Harry Reid

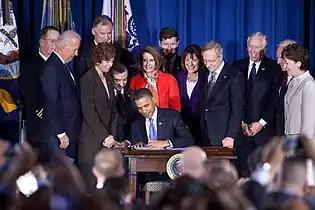
Reid stands near President Barack Obama as he signs the repeal of Don't Ask Don't Tell

Regarding same-sex marriage, Reid initially believed that "marriage should be between a man and a woman", but abandoned that position in favor of same-sex marriage in 2012.